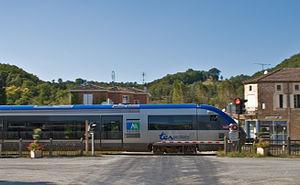
Le TER Aquitaine était un des trois réseaux de lignes TER de la région Nouvelle-Aquitaine avant la création des TER Nouvelle-Aquitaine. Il portait le nom de l'ancienne région administrative Aquitaine.
La ligne de Niversac à Agen est une ligne de chemin de fer française, à écartement normal et principalement à voie unique, qui relie les gares de Niversac et d'Agen en région Nouvelle-Aquitaine. Elle constitue la ligne 631 000 du Réseau ferré national.